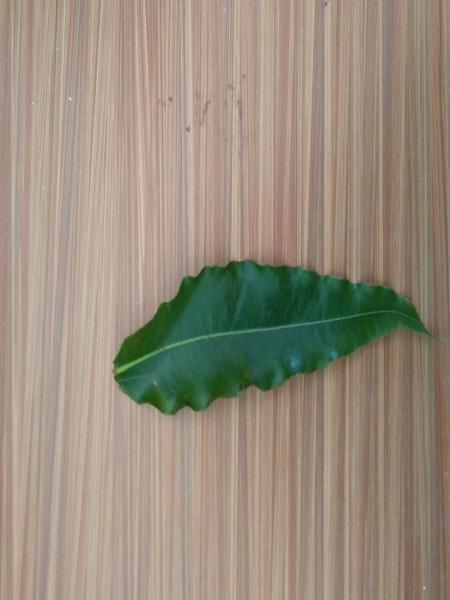
Plant: ashoka